Hospital of Southern Norway

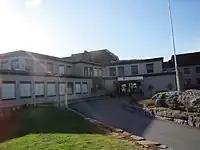
Sørlandet Hospital Flekkefjord at the main entrance

Hospital of Southern Norway is the trust which runs the hospitals in the counties of Aust-Agder and Vest-Agder. The general hospitals in the Agder counties were joined together under one trust by the state, with Helse Sør-Øst as owner.